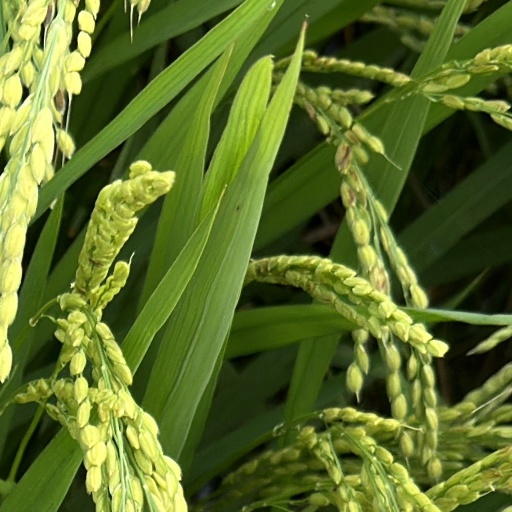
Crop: rice